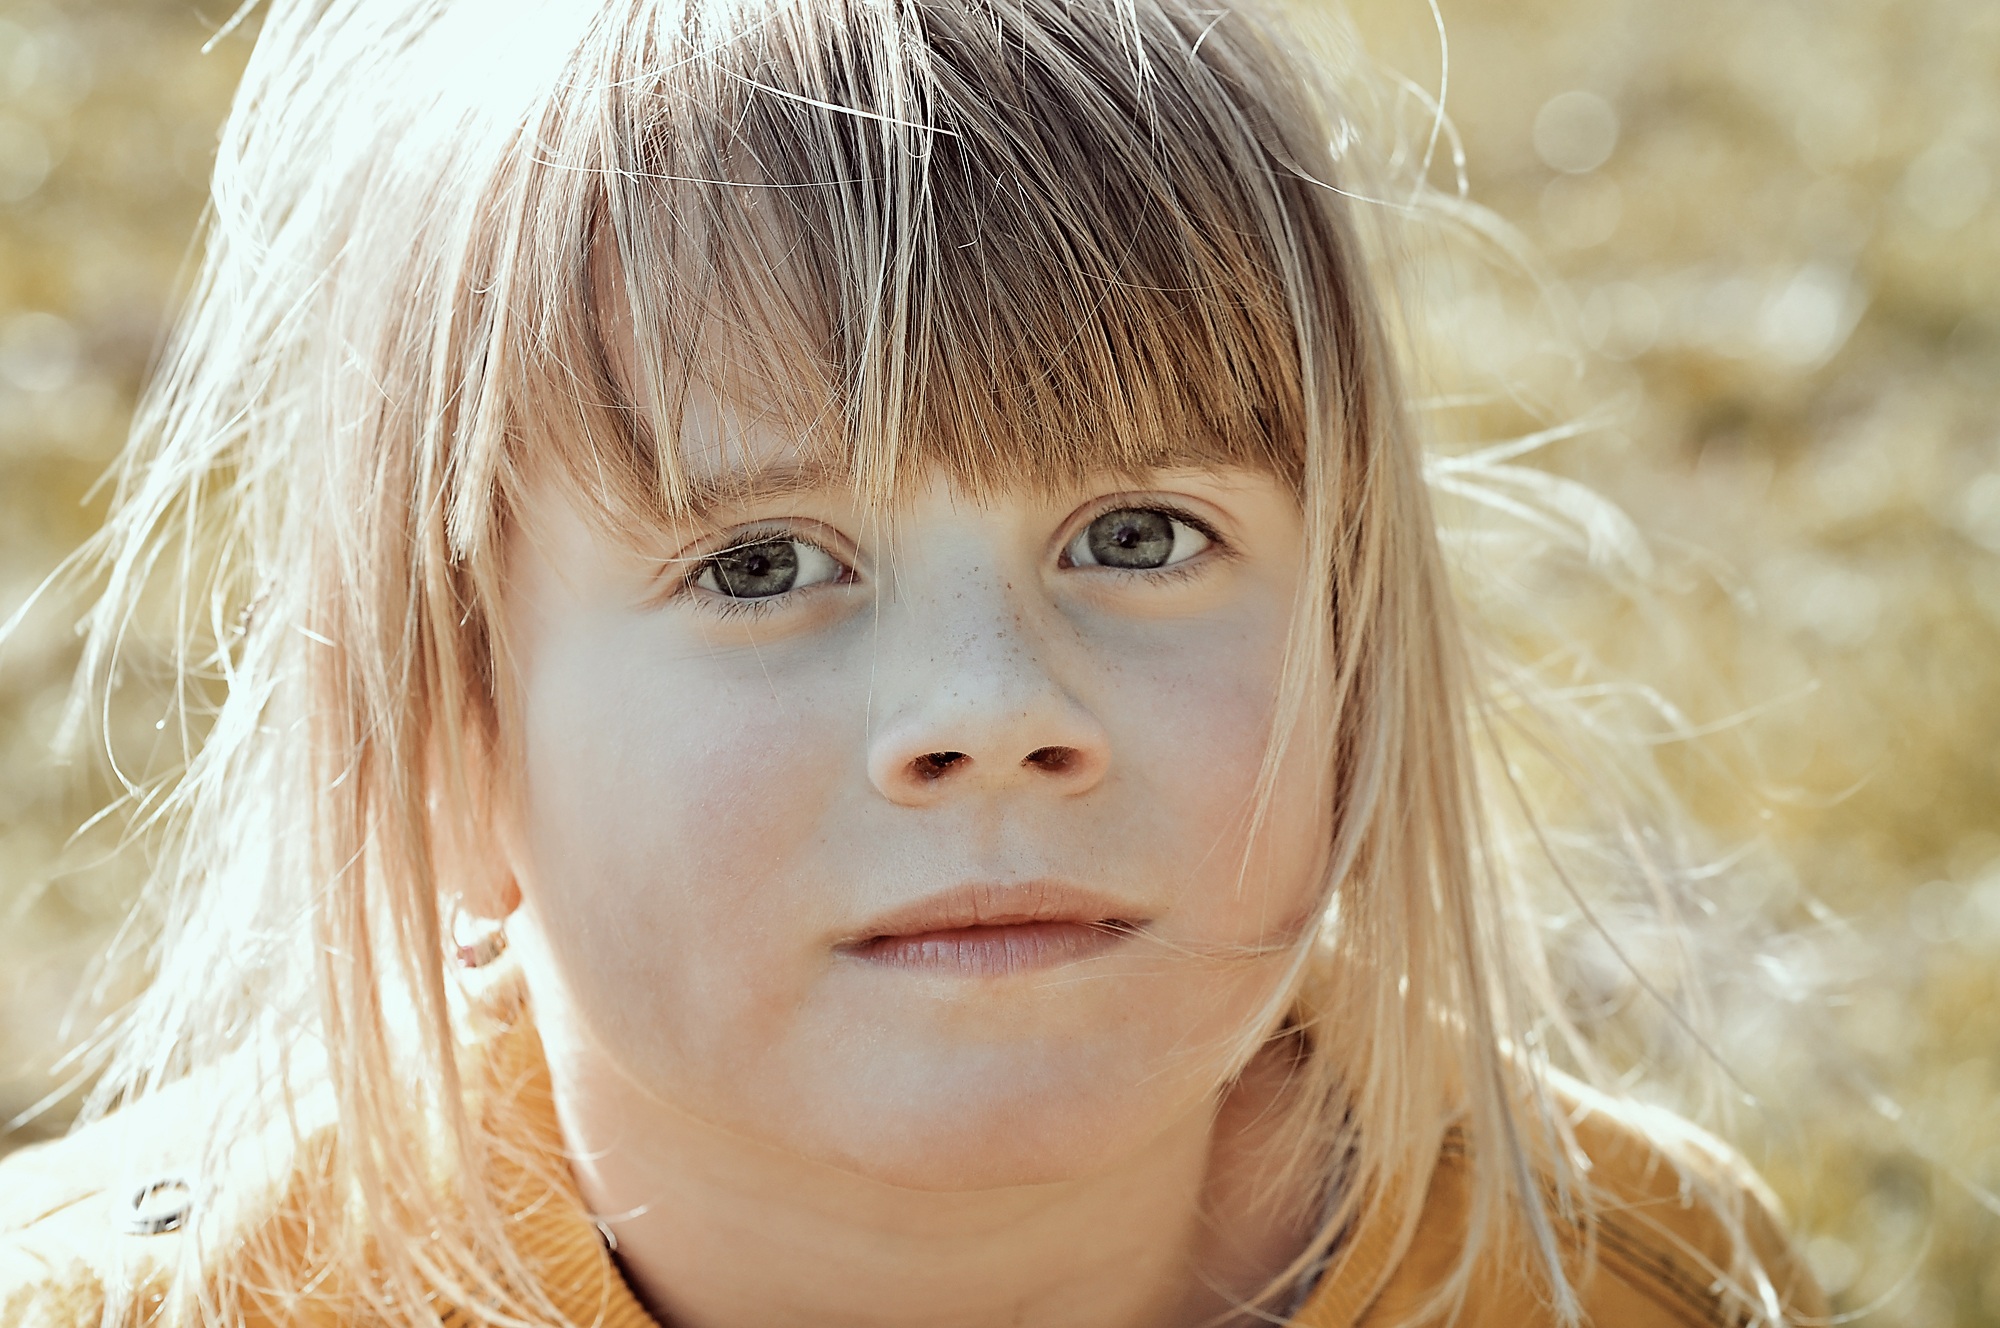
person, girl, woman, hair, photography, view, portrait, model, child, human, lady, facial expression, hairstyle, smile, long hair, close up, face, eye, head, skin, beauty, blond, out, organ, brown hair, portrait photography